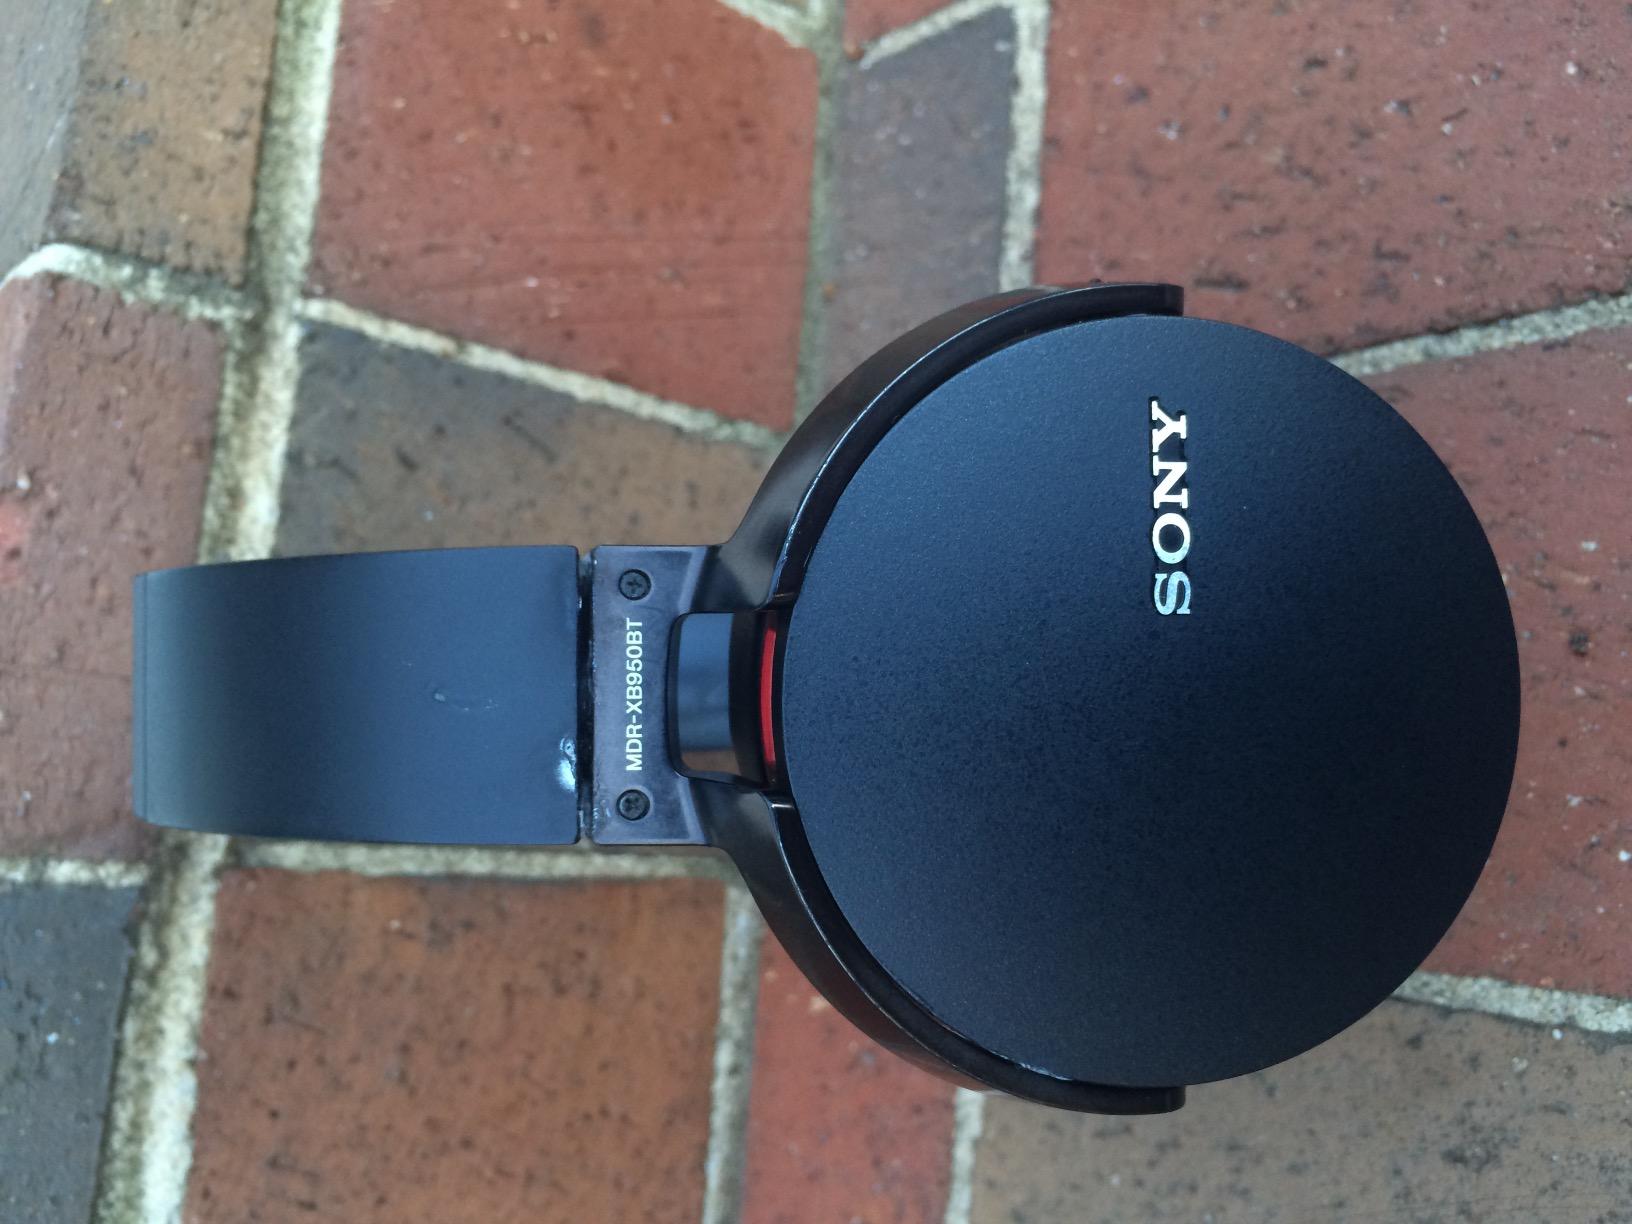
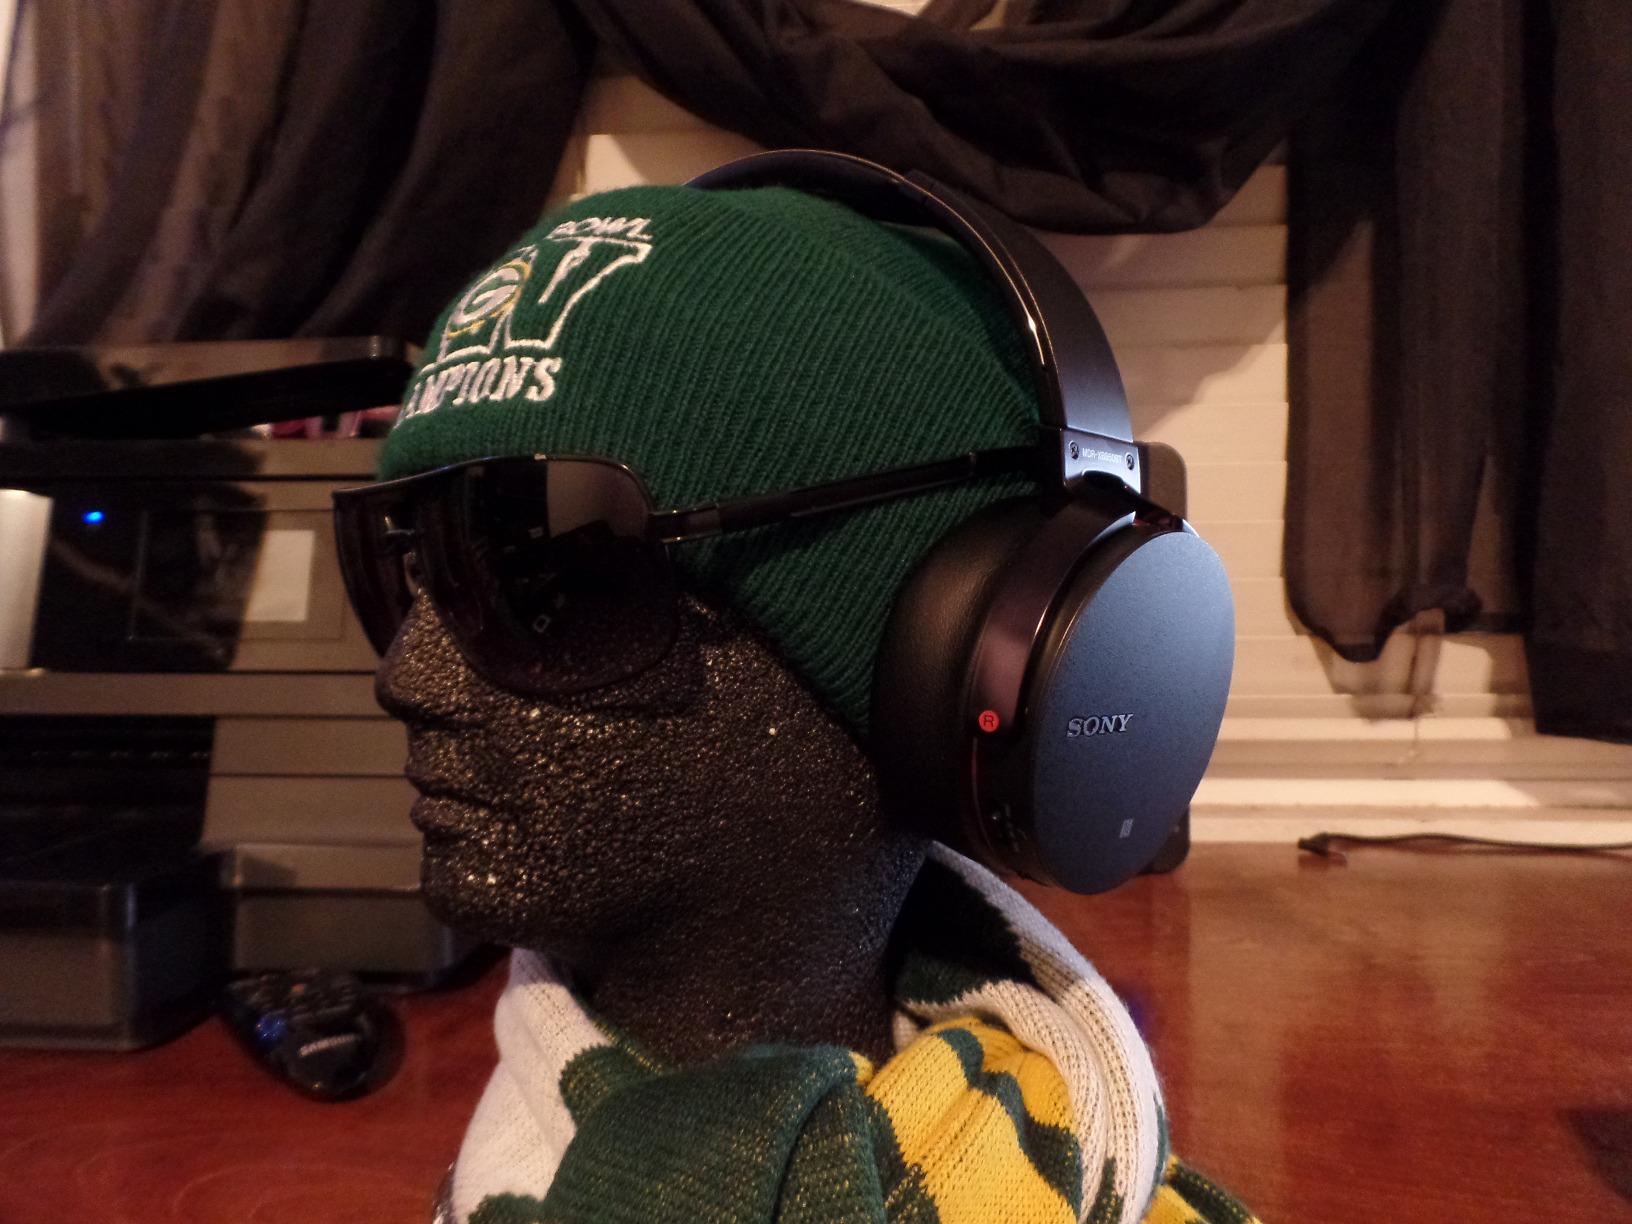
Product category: headphones
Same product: yes